Cross Connection

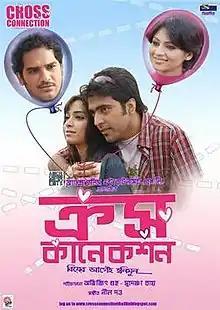
Poster

Cross Connection is a 2009 Indian Bengali romance drama film directed by Sudeshna Roy and Abhijit Guha. The film was released theatrically on 1 May 2009.This film is the debut of Abir Chatterjee as lead hero in Bengali cinema.